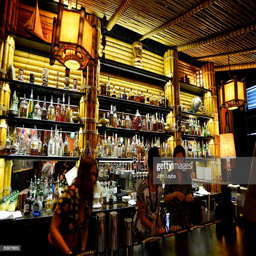
adrift building function reopens after a change of ownership , menu and interior redesign as patrons enjoy .